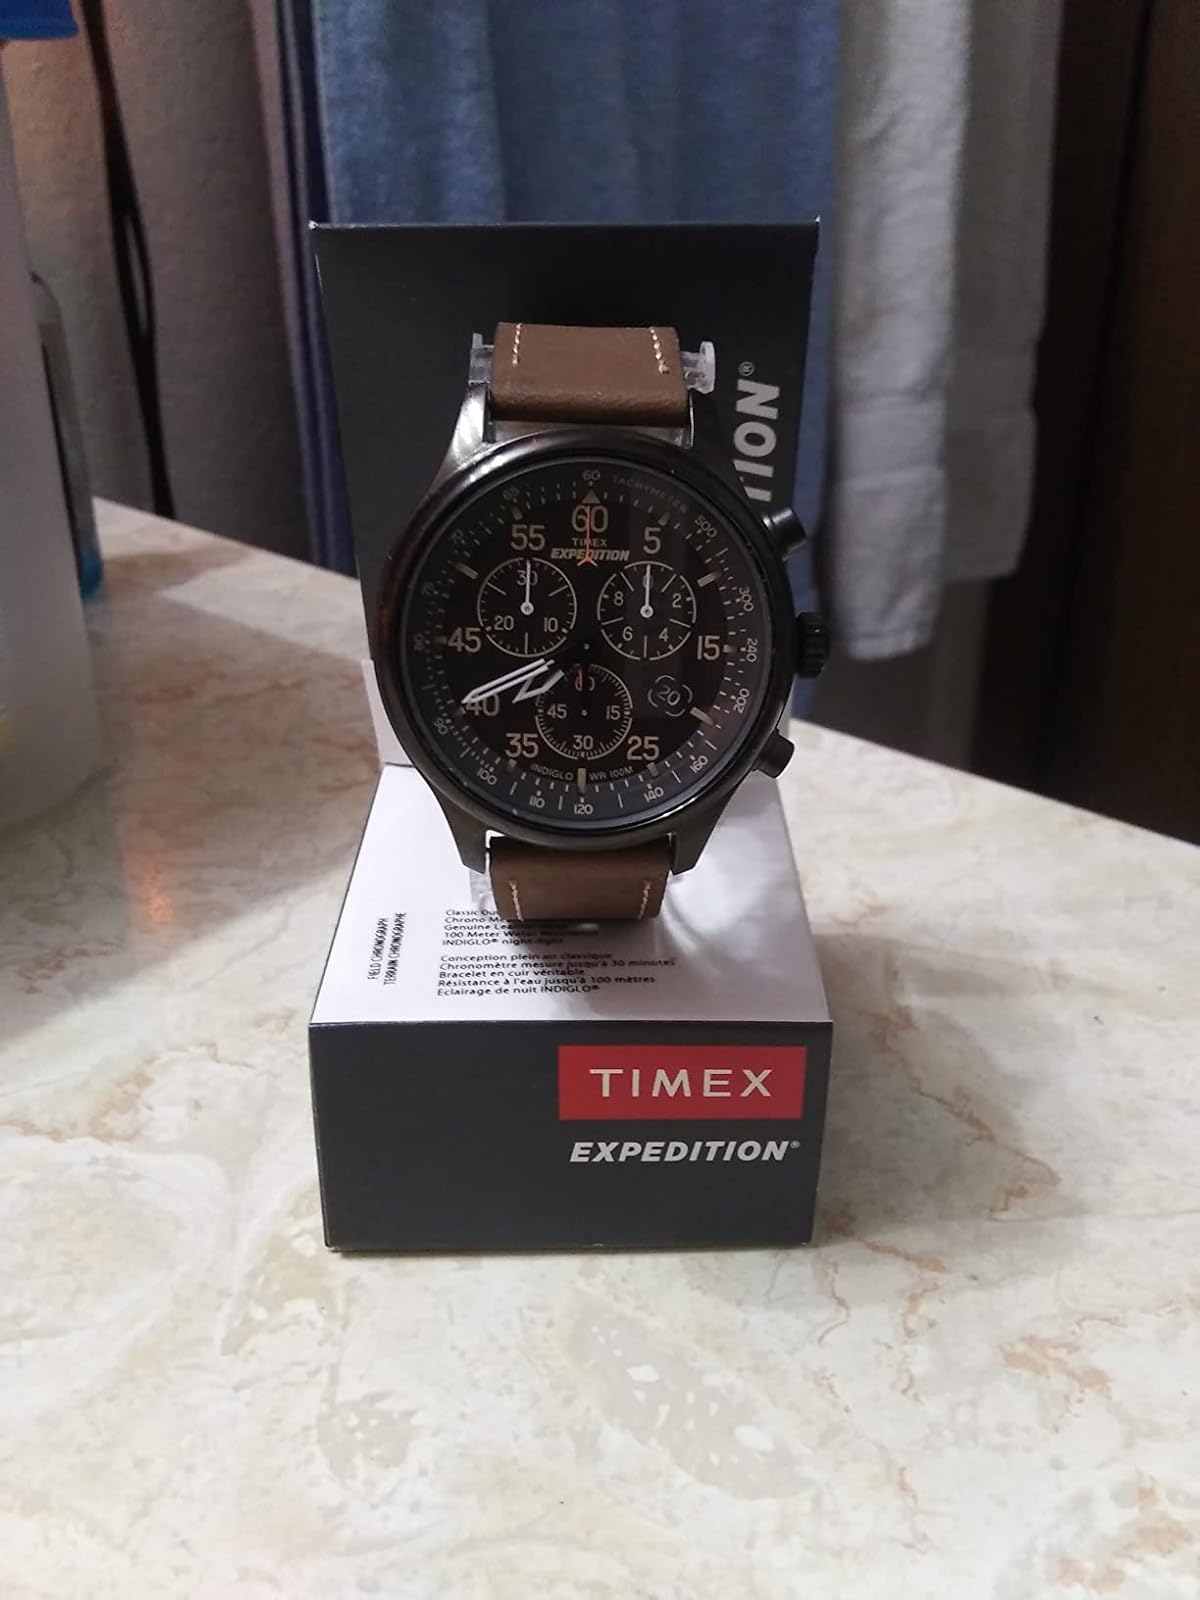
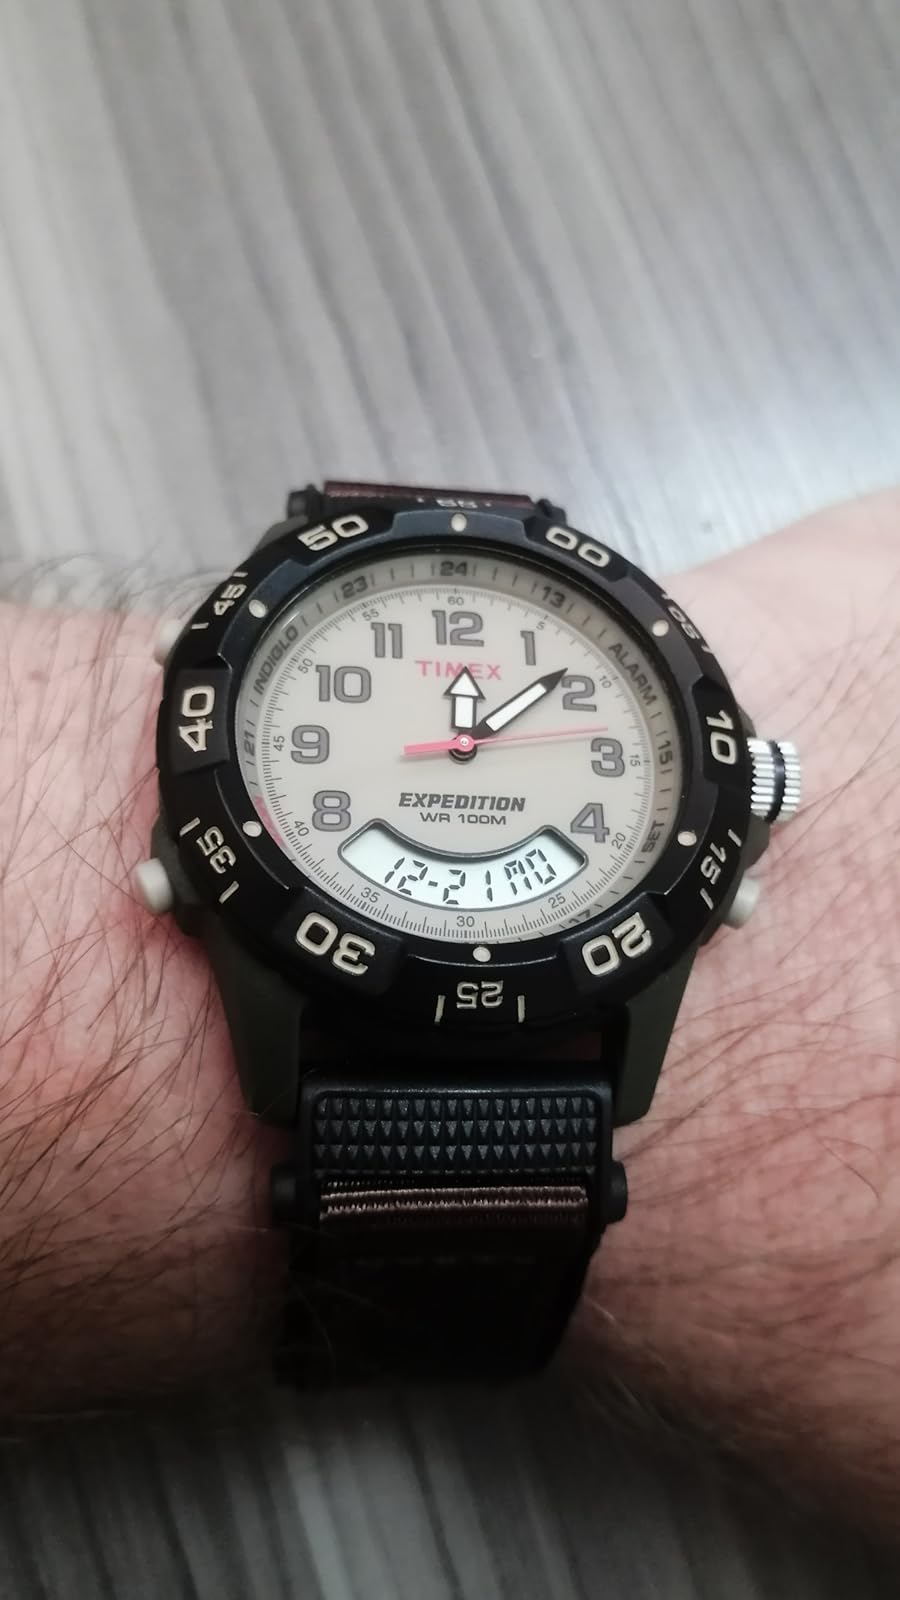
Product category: accessories_watch
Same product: no